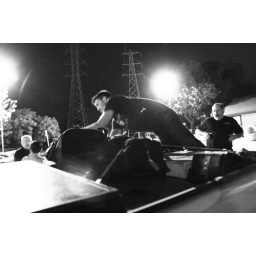
[Packing] Neil was in charge of fitting the suitcases into the truck bed